Hector Hevel

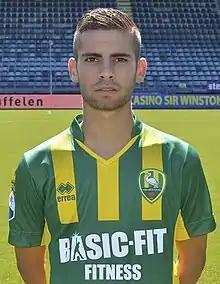
Hevel with ADO Den Haag in 2015

Hector Alexander Hevel Serrano (born 15 May 1996) is a professional footballer who plays as a midfielder for Malaysia Super League club Johor Darul Ta'zim. Born in the Netherlands and a former Dutch youth international, he represents the Malaysia national team.